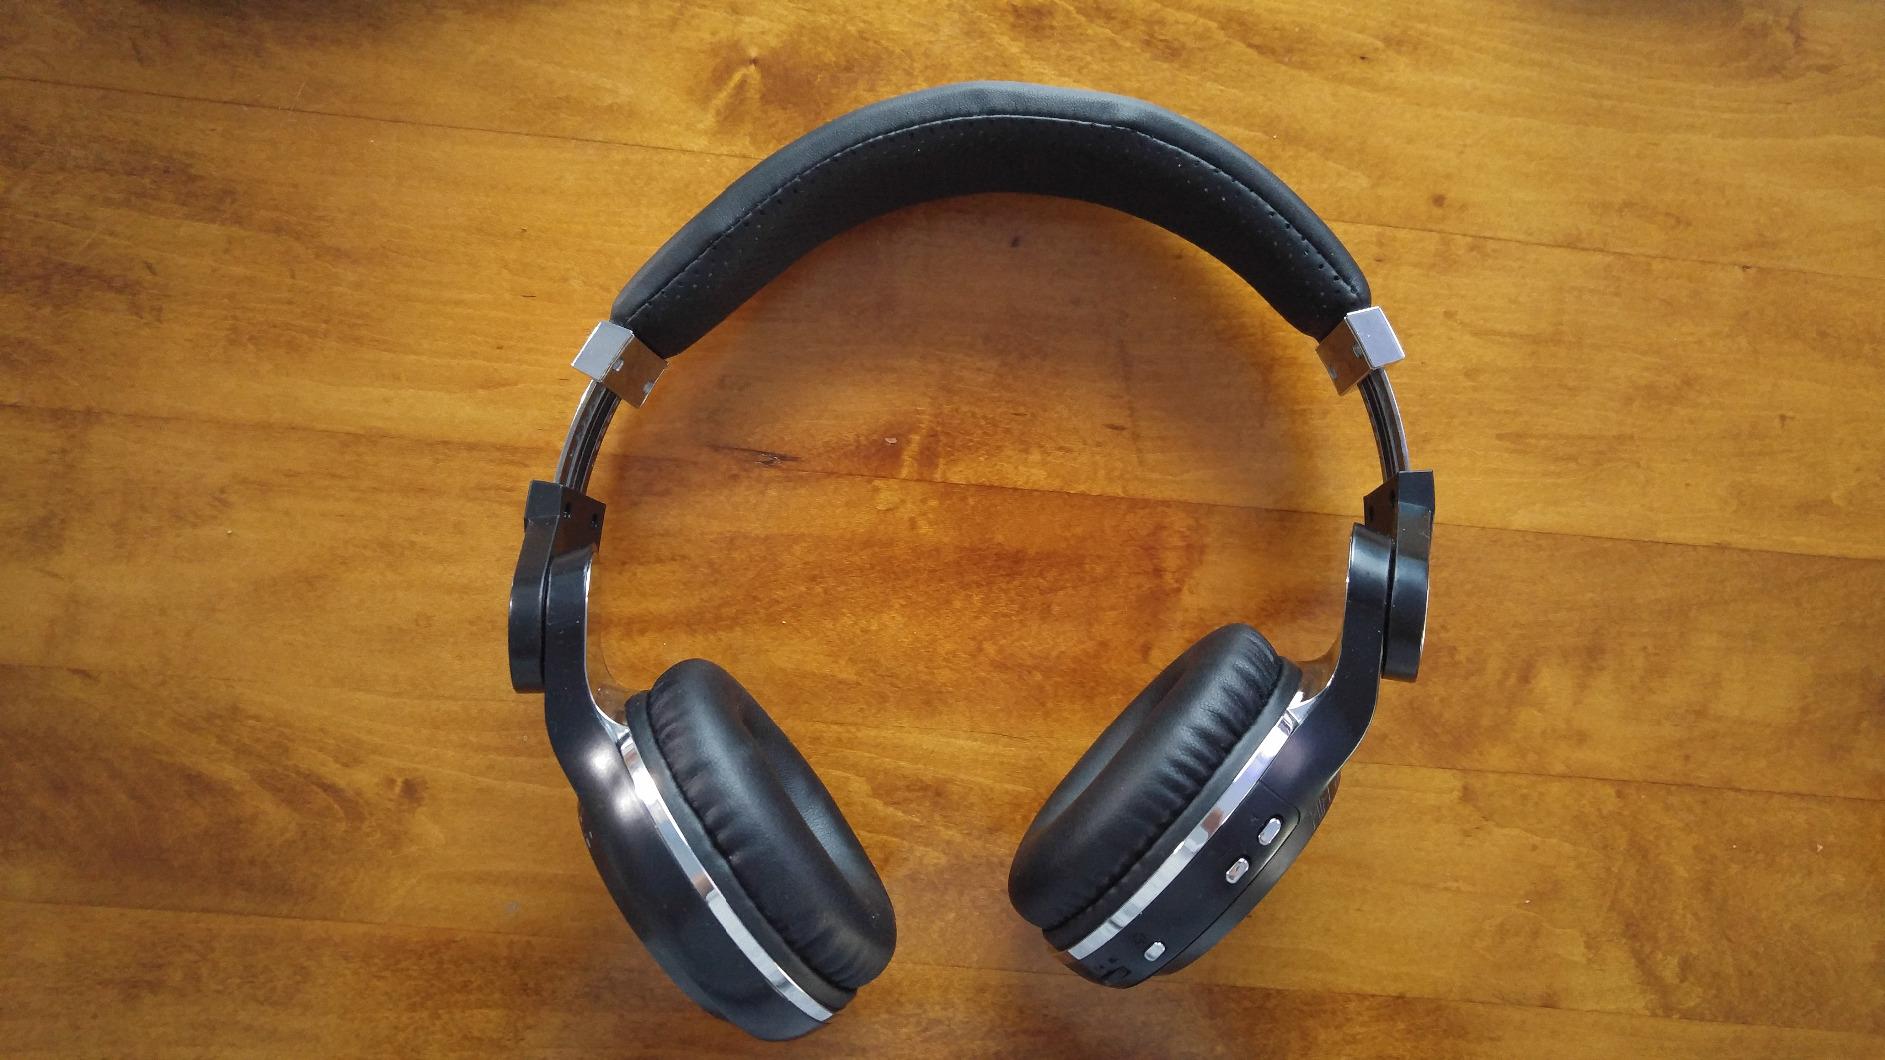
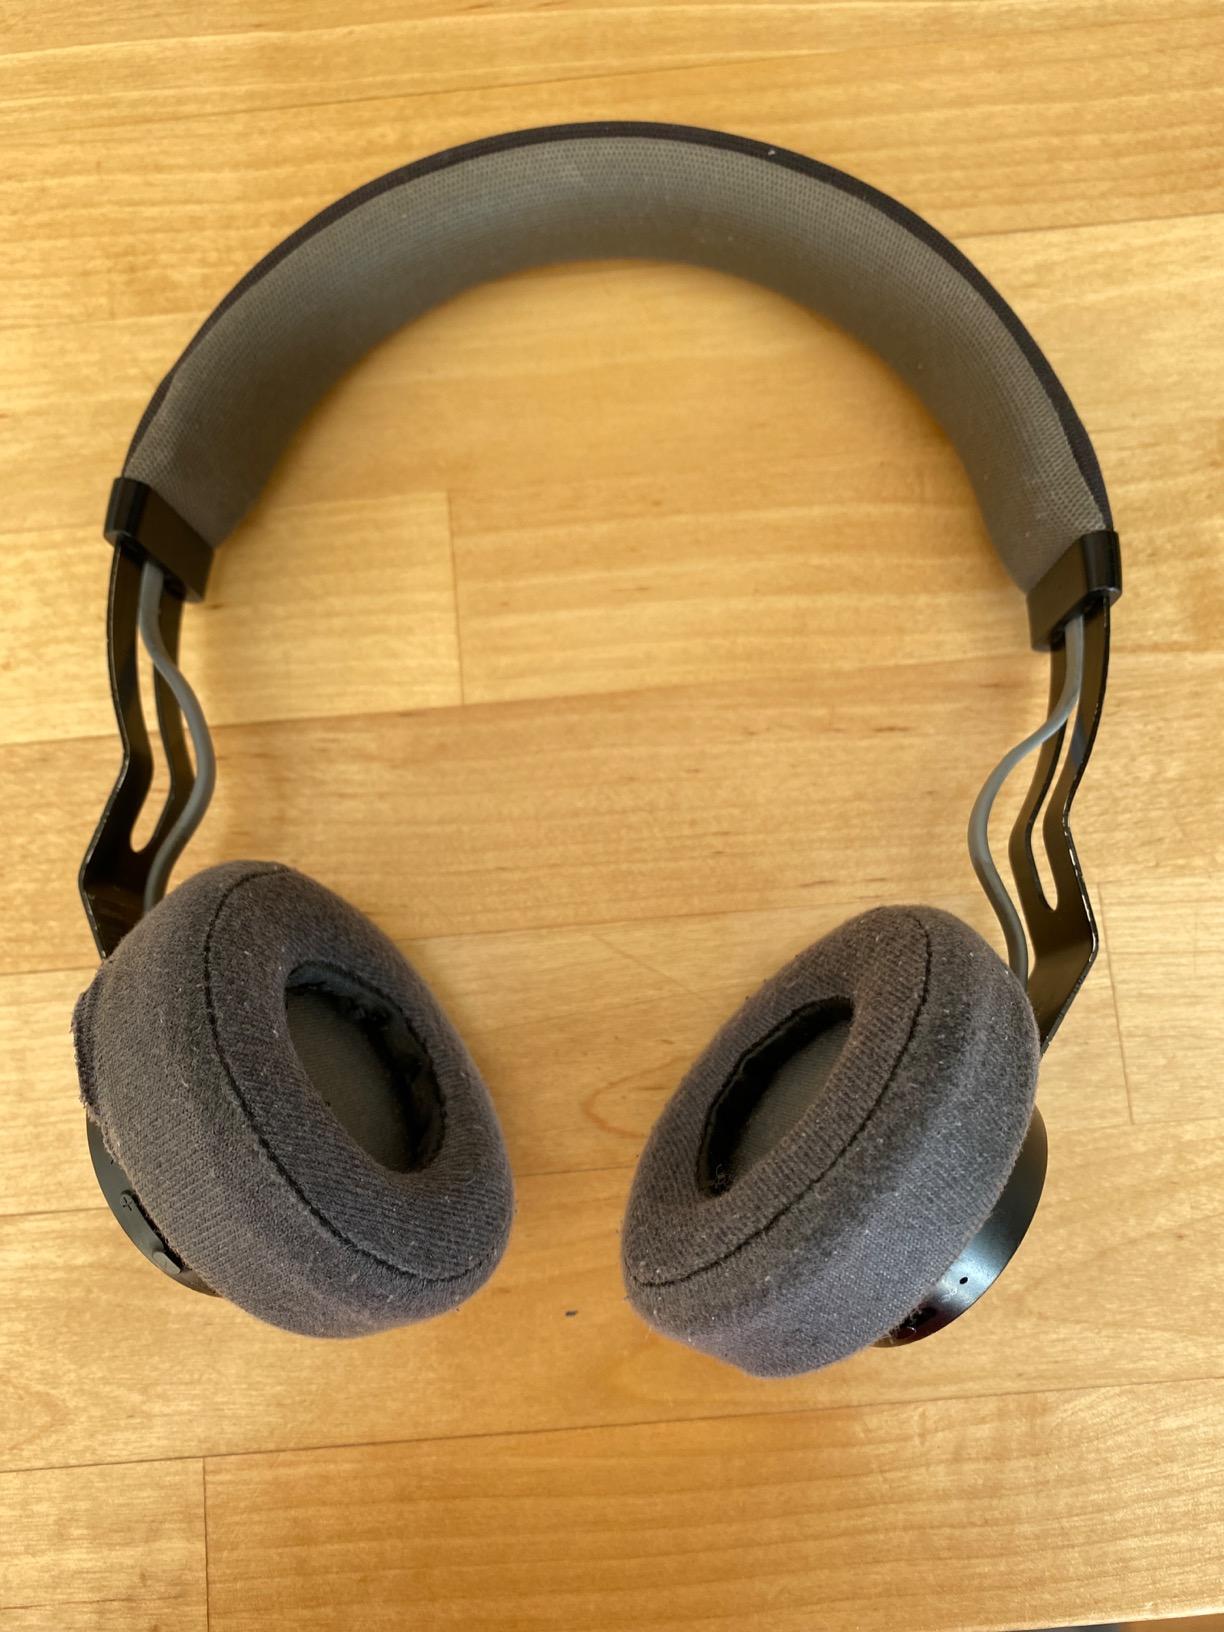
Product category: headphones
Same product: no